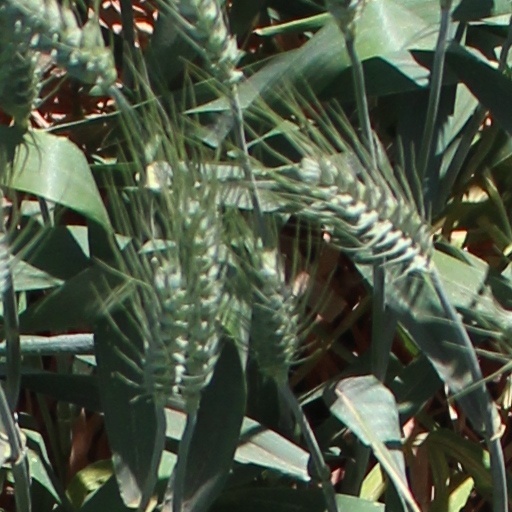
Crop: wheat